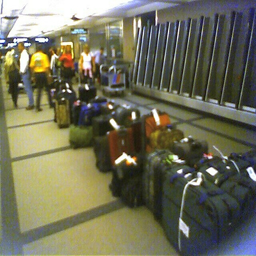
A line of suitcases on the floor at an airport.
Lots of bags of luggage sitting on the floor of an airport.
Group of people standing waiting next to an even larger group of luggage.
People near a baggage claim area in an airport.
Many pieces of luggage on the floor of an airport lobby.